Habit (2021 film)

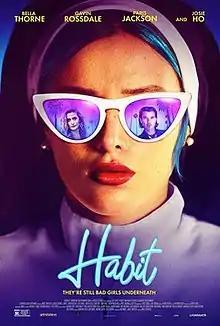
Theatrical release poster

Habit is a 2021 American comedy thriller film directed by Janell Shirtcliff in her feature directorial debut, from a screenplay by Shirtcliff and Libby Mintz. It stars Bella Thorne, Gavin Rossdale, Libby Mintz, Andreja Pejić, Ione Skye, Jamie Hince, Alison Mosshart, Paris Jackson, and Josie Ho.